Mutesa II of Buganda

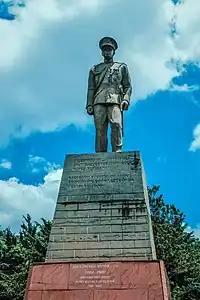
Statue of Sir Edward Mutesa II in Uganda

Sir Edward Frederick William David Walugembe Mutebi Luwangula Mutesa II (19 November 1924 – 21 November 1969) was a Ugandan royal and statesman who served as the first president of Uganda from 1962 to 1966, when he was overthrown by Milton Obote. Mutesa was also the Kabaka (king) of the traditional kingdom of Buganda in Uganda from 22 November 1939 until his death in 1969.